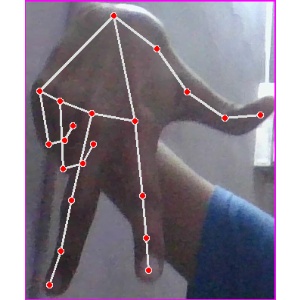
अक्षर: ग